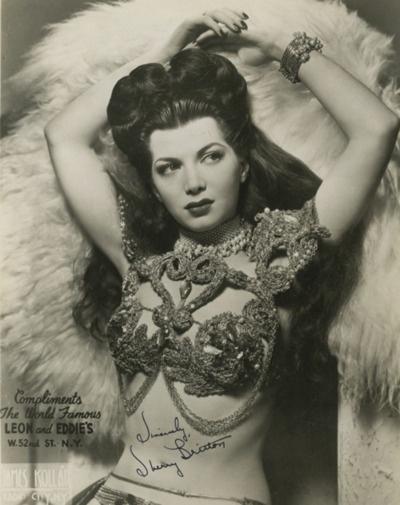
actor ; the dancer with the inch waist .